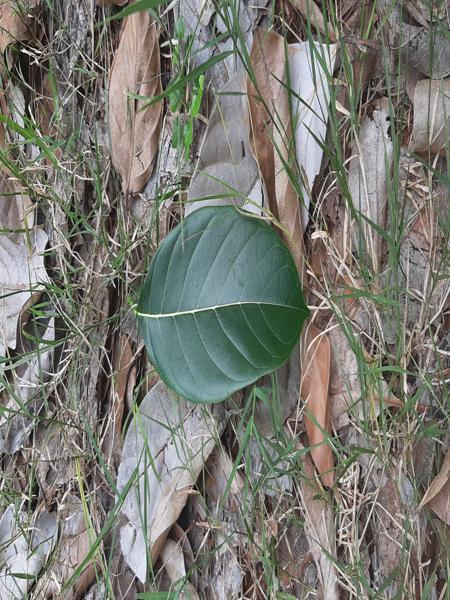
Plant: Jackfruit